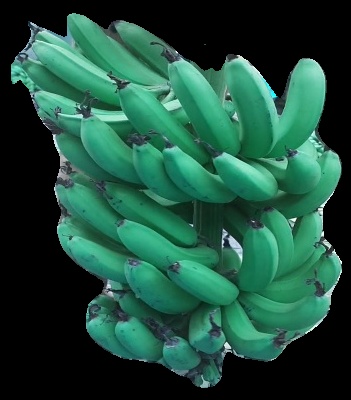
Variety: pachbale
Grade: grade3